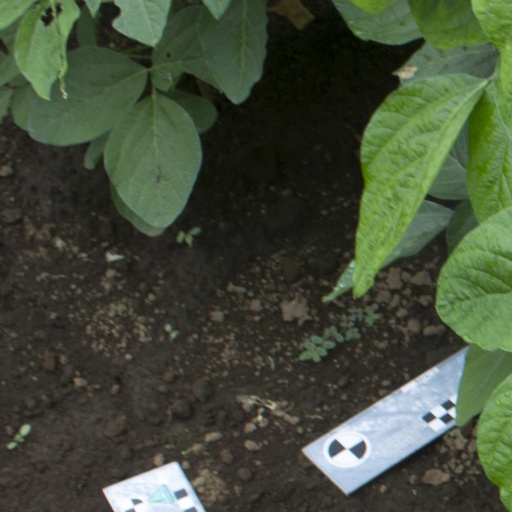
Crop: soybean